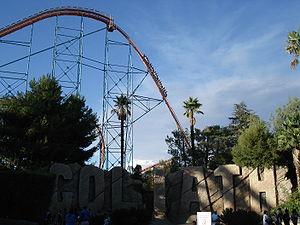
Goliath sont des montagnes russes de type montagnes russes en métal et de catégorie hypercoaster situées dans le parc Six Flags Magic Mountain à Valencia en Californie. Elles ont été construites dans la section Colossus County Fair du parc.
Six Flags Magic Mountain est un parc d'attractions de la société Six Flags, situé à Valencia près de Santa Clarita en Californie, banlieue nord de Los Angeles.
Jazzland devenu Six Flags New Orleans
Giovanola Frères est un constructeur suisse de remontées mécaniques et de montagnes russes qui a cessé son activité depuis 2004.